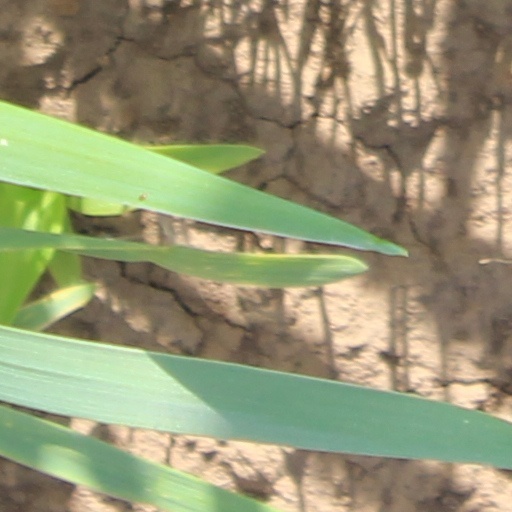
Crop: wheat